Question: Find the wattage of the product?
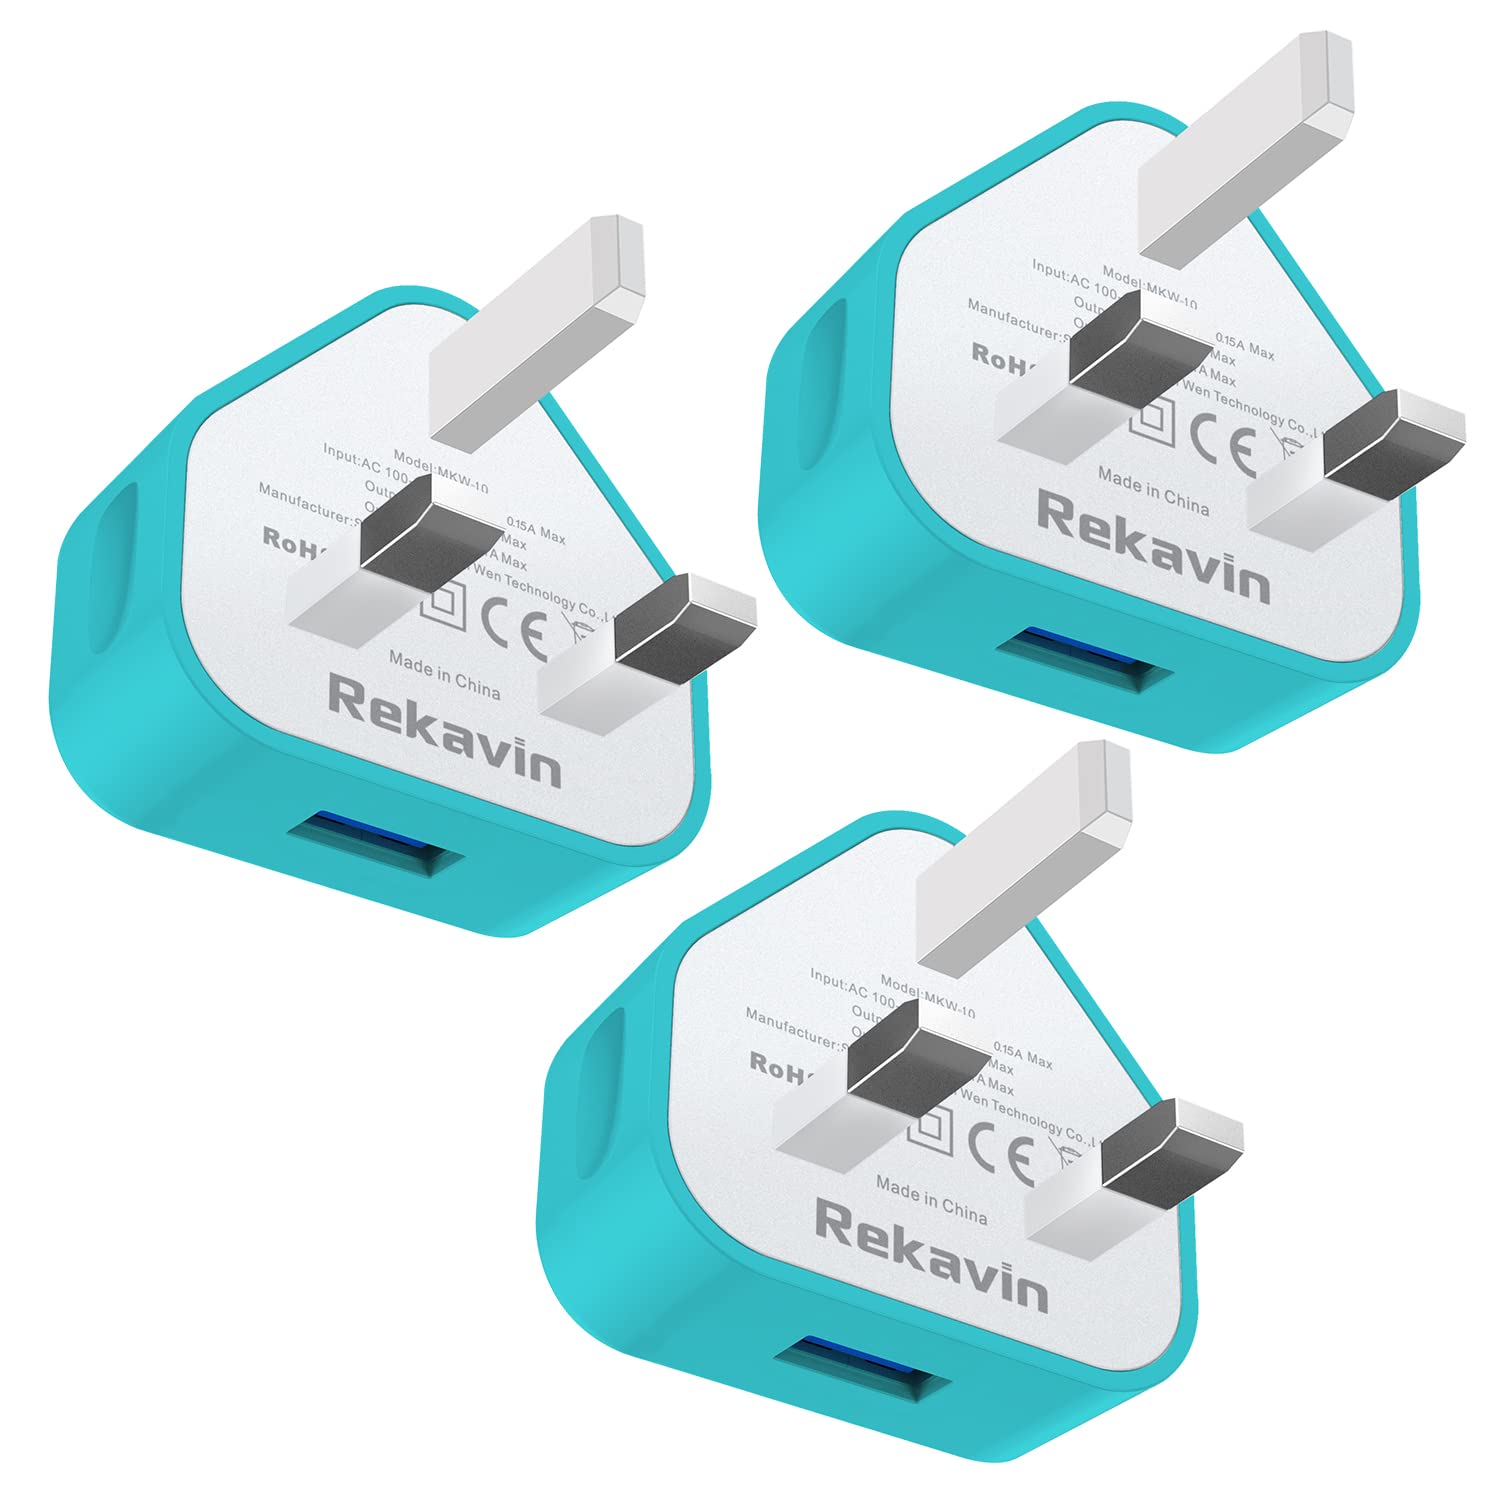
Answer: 10.0 kilowatt